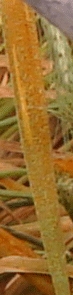
Label: Wheat___Brown_Rust